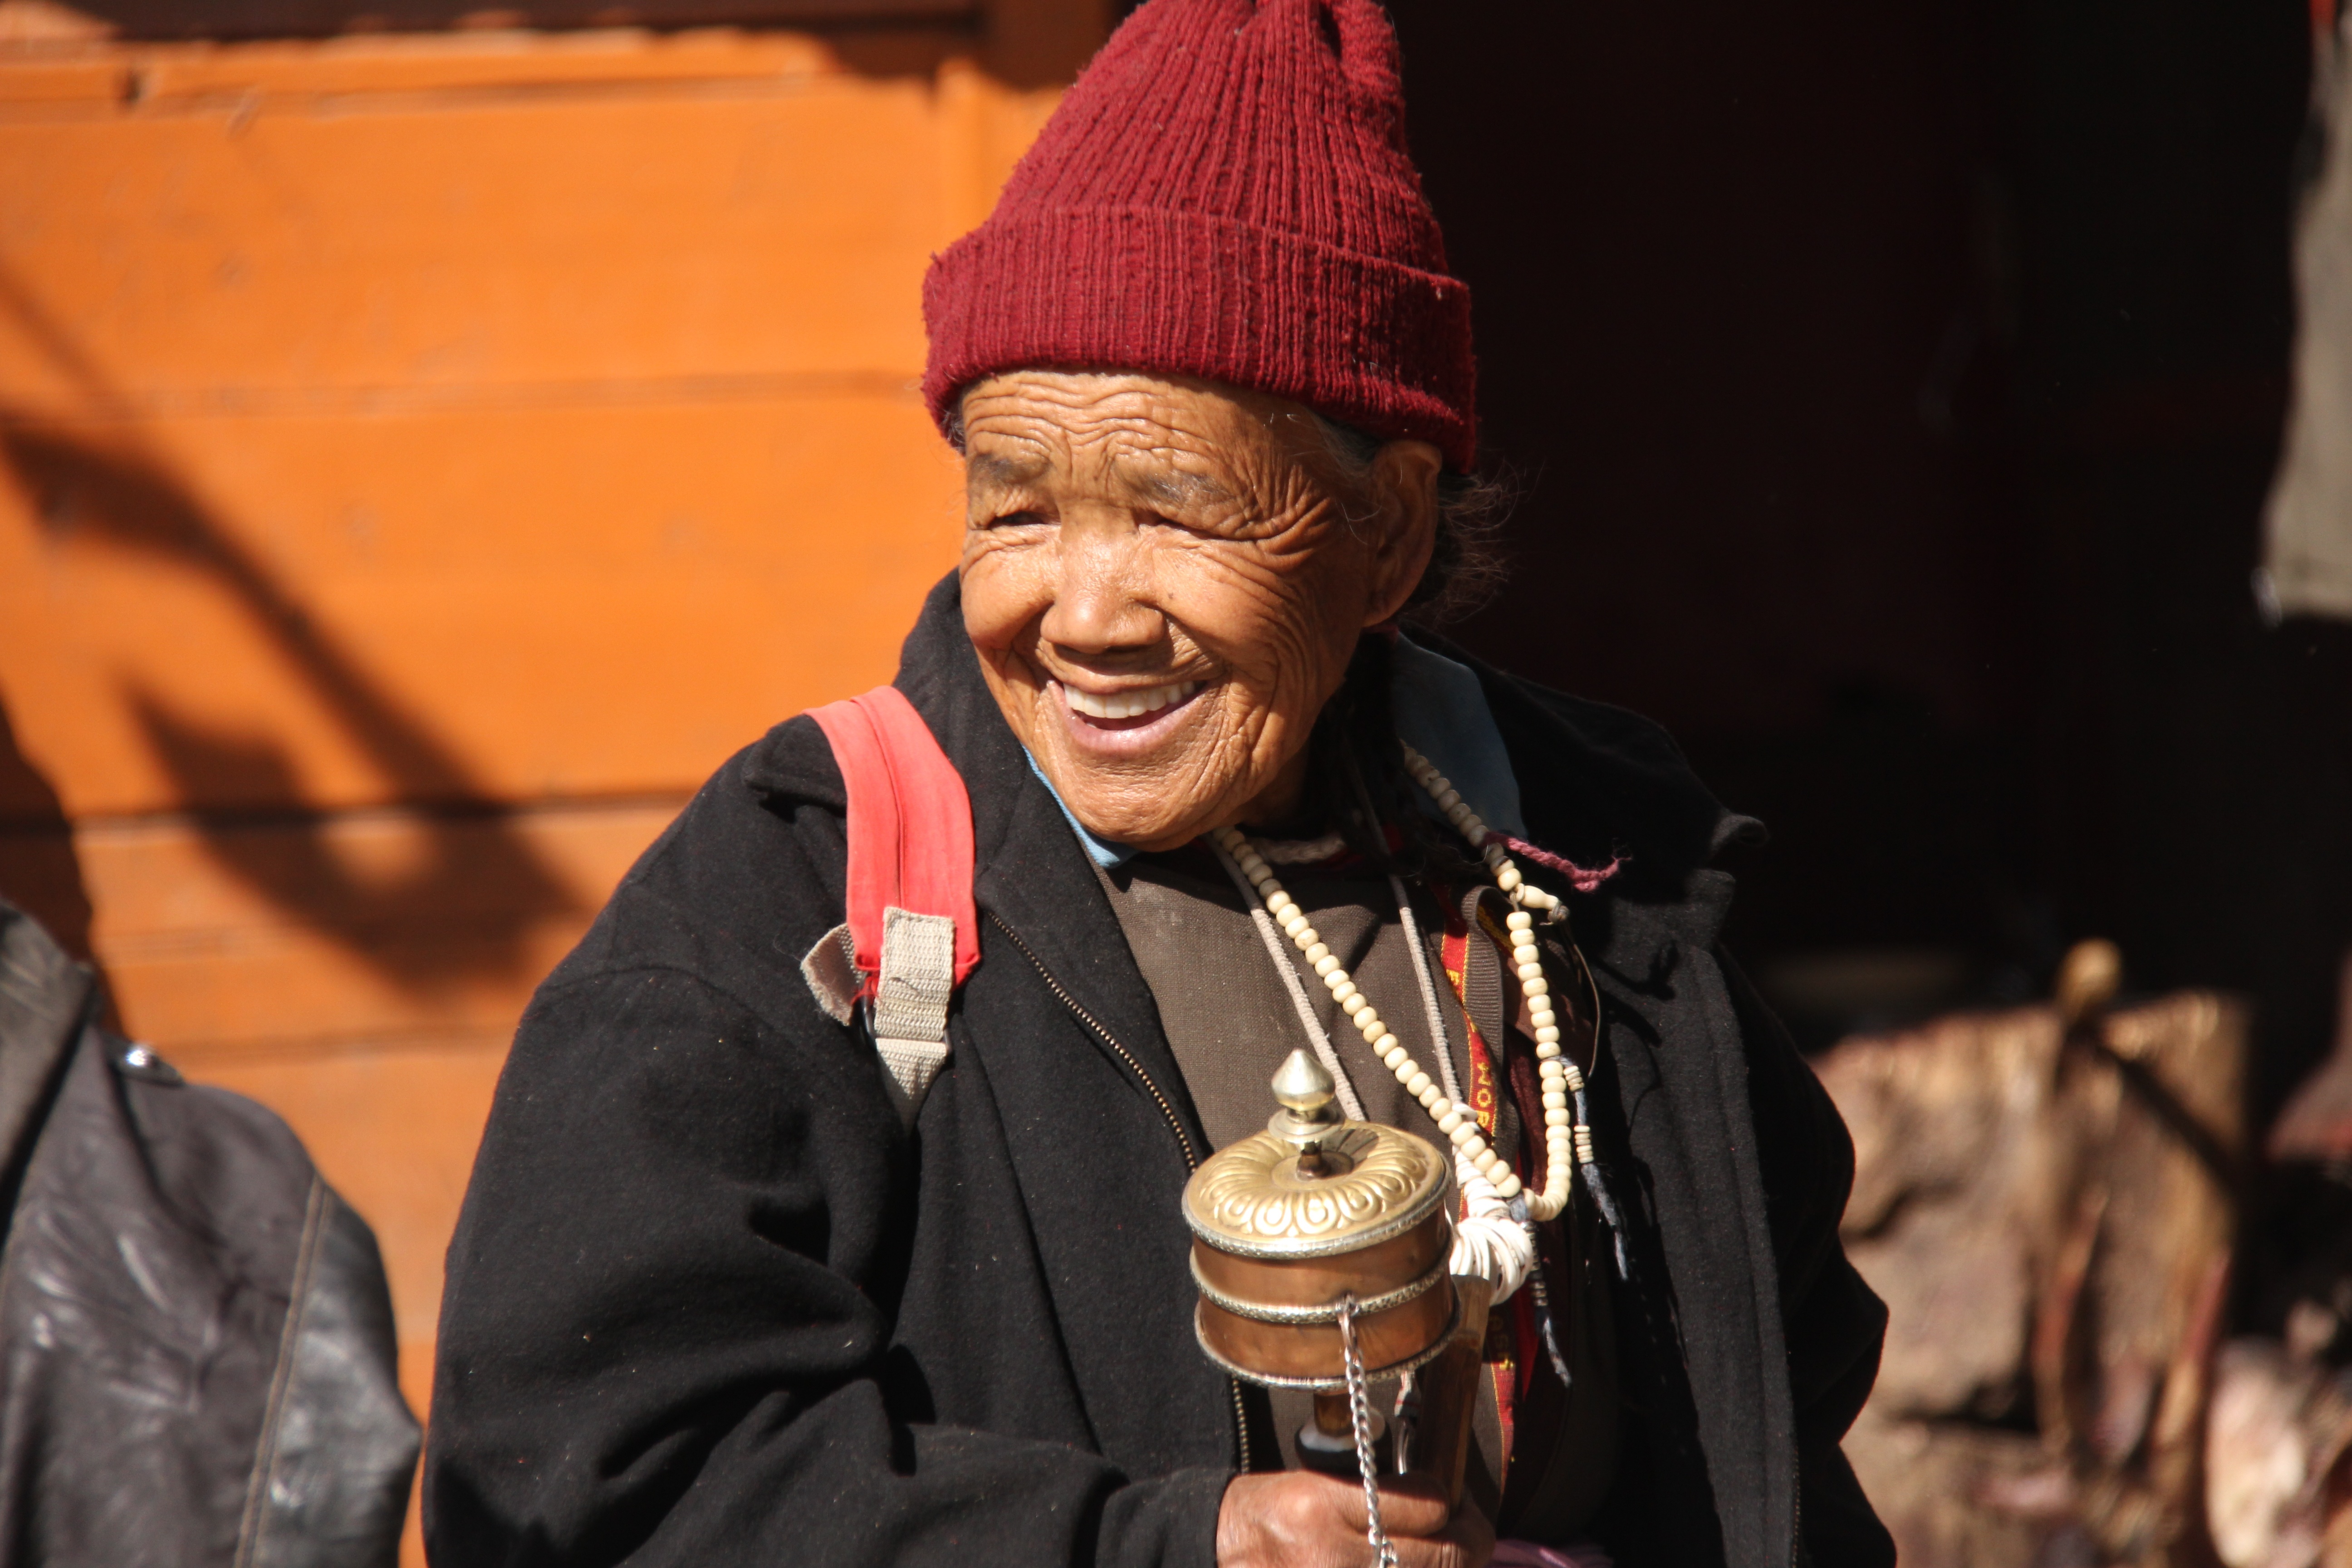
person, mountain, woman, buddhist, asia, old woman, bishop, prayer, india, traditional, ladakh, clergy, ladhaki woman